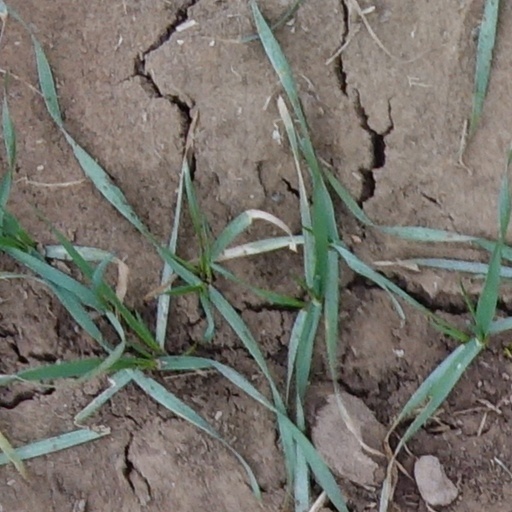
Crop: wheat